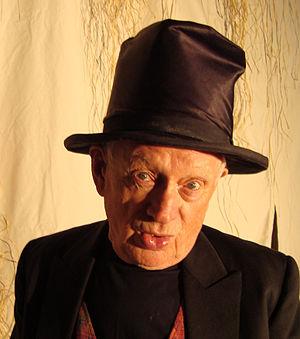
Witold Pyrkosz, né le 24 décembre 1926 à Krasnystaw et mort à Varsovie le 22 avril 2017, est un acteur polonais de théâtre, cinéma et télévision. Il travaille également dans le doublage des films et dessins animés.